NGC 1255

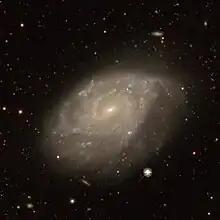
NGC 1255 (legacy surveys)

NGC 1255 was discovered by American astronomer Edward Emerson Barnard on August 30, 1883 with the 6-inch refractor at Vanderbilt University. He described it as a "faint nebula, not large, pretty even in light. A faint star close p and slightly south probably involved. Star is s and f the nebula by about 30'". American astronomer Ormond Stone made an independent discovery in 1886 with the 26" refractor at Leander McCormick Observatory, recording "4.1'x2.0', PA 315°".